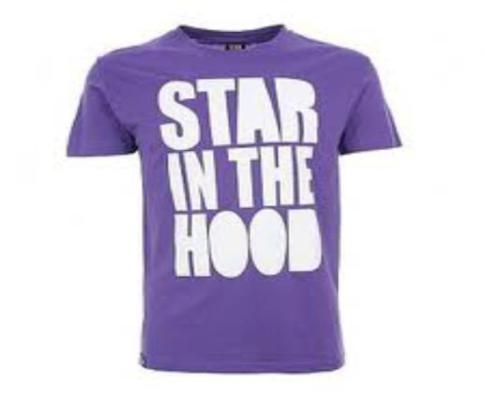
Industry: Clothes